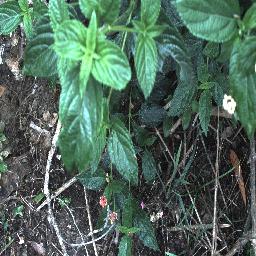
Label: lantana